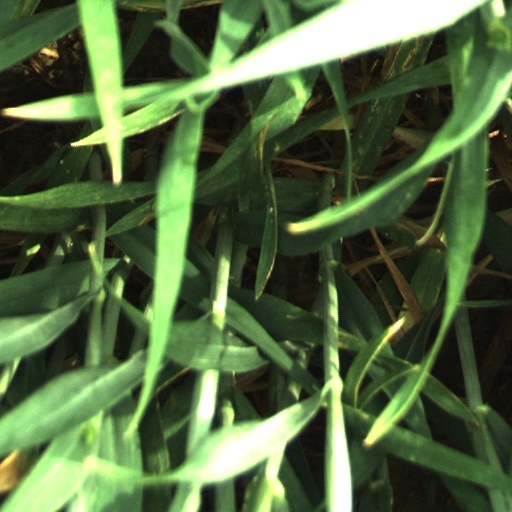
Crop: wheat